Scott Wittman

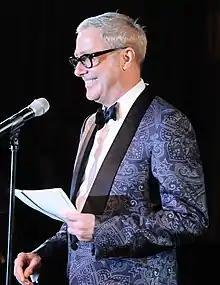
2011

Scott Wittman is an American director, lyricist, composer and writer for Broadway, concerts, and television.